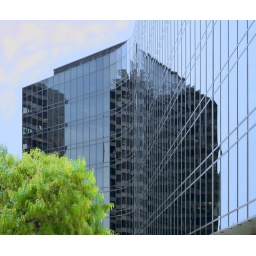
Curved office building in Barcelona